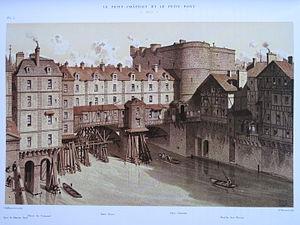
Le Petit-Pont entre l'île de la Cité et la rive gauche et le Petit Châtelet, vers 1717.
Cette page concerne l’année 1717 du calendrier grégorien.
L'affaire Tiquet est une affaire criminelle française qui défraie la chronique à la fin du XVIIᵉ siècle sous le règne de Louis XIV. Elle met en scène Angélique-Nicole Carlier, Madame Tiquet, qui tente à plusieurs reprises entre 1696 et le 8 avril 1699 de faire assassiner son mari de plus de vingt ans son aîné, Claude Tiquet, conseiller au Parlement de Paris.
Angélique-Nicole Carlier, également connue sous le nom de Madame Tiquet, née à Metz, le 17 juin 1657, jugée pour avoir tenté à plusieurs reprises d'assassiner son mari, exécutée place de Grève à Paris, le 19 juin 1699, est une femme qui marqua l'histoire par son procès et les conditions sordides de son exécution. De nombreux écrits posthumes relatèrent son infortune sous différents jours, ce qui contribua à forger sa légende.